General Wade Eiling

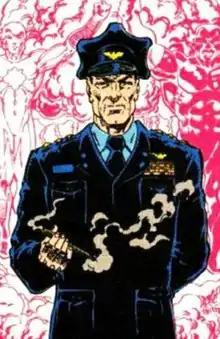
General Wade Eiling as depicted in "Who's Who Update '88" #4 (January 1995).Art by Pat Broderick.

General Wade Eiling, sometimes known as The General, is a fictional character appearing in American comic books published by DC Comics. He is a prominent military general who contributed to Nathaniel Adam's transformation into Captain Atom and later becomes a supervillain after transferring his brain into Shaggy Man's body.